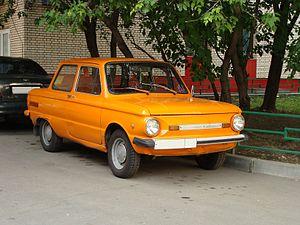
Les ZAZ 966 et ZAZ 968 sont deux automobiles produites par le constructeur ukrainien ZAZ à Zaparojie, en Ukraine. La 966 a remplacé la ZAZ 965 en 1965 et cèdera sa place en 1970 à la 968, vendue également sous le nom d’Eliette, qui perdurera jusqu’en 1994.